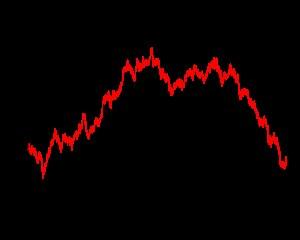
En théorie des nombres, la conjecture de Pólya énonce que la plupart des entiers naturels inférieurs à un entier donné ont un nombre impair de facteurs premiers. La conjecture a été proposée par le mathématicien hongrois George Pólya en 1919. En 1958, il a été prouvé que celle-ci était fausse. La taille du plus petit contre-exemple est souvent utilisée pour montrer qu'une conjecture peut être vraie pour beaucoup de nombres tout en étant fausse.